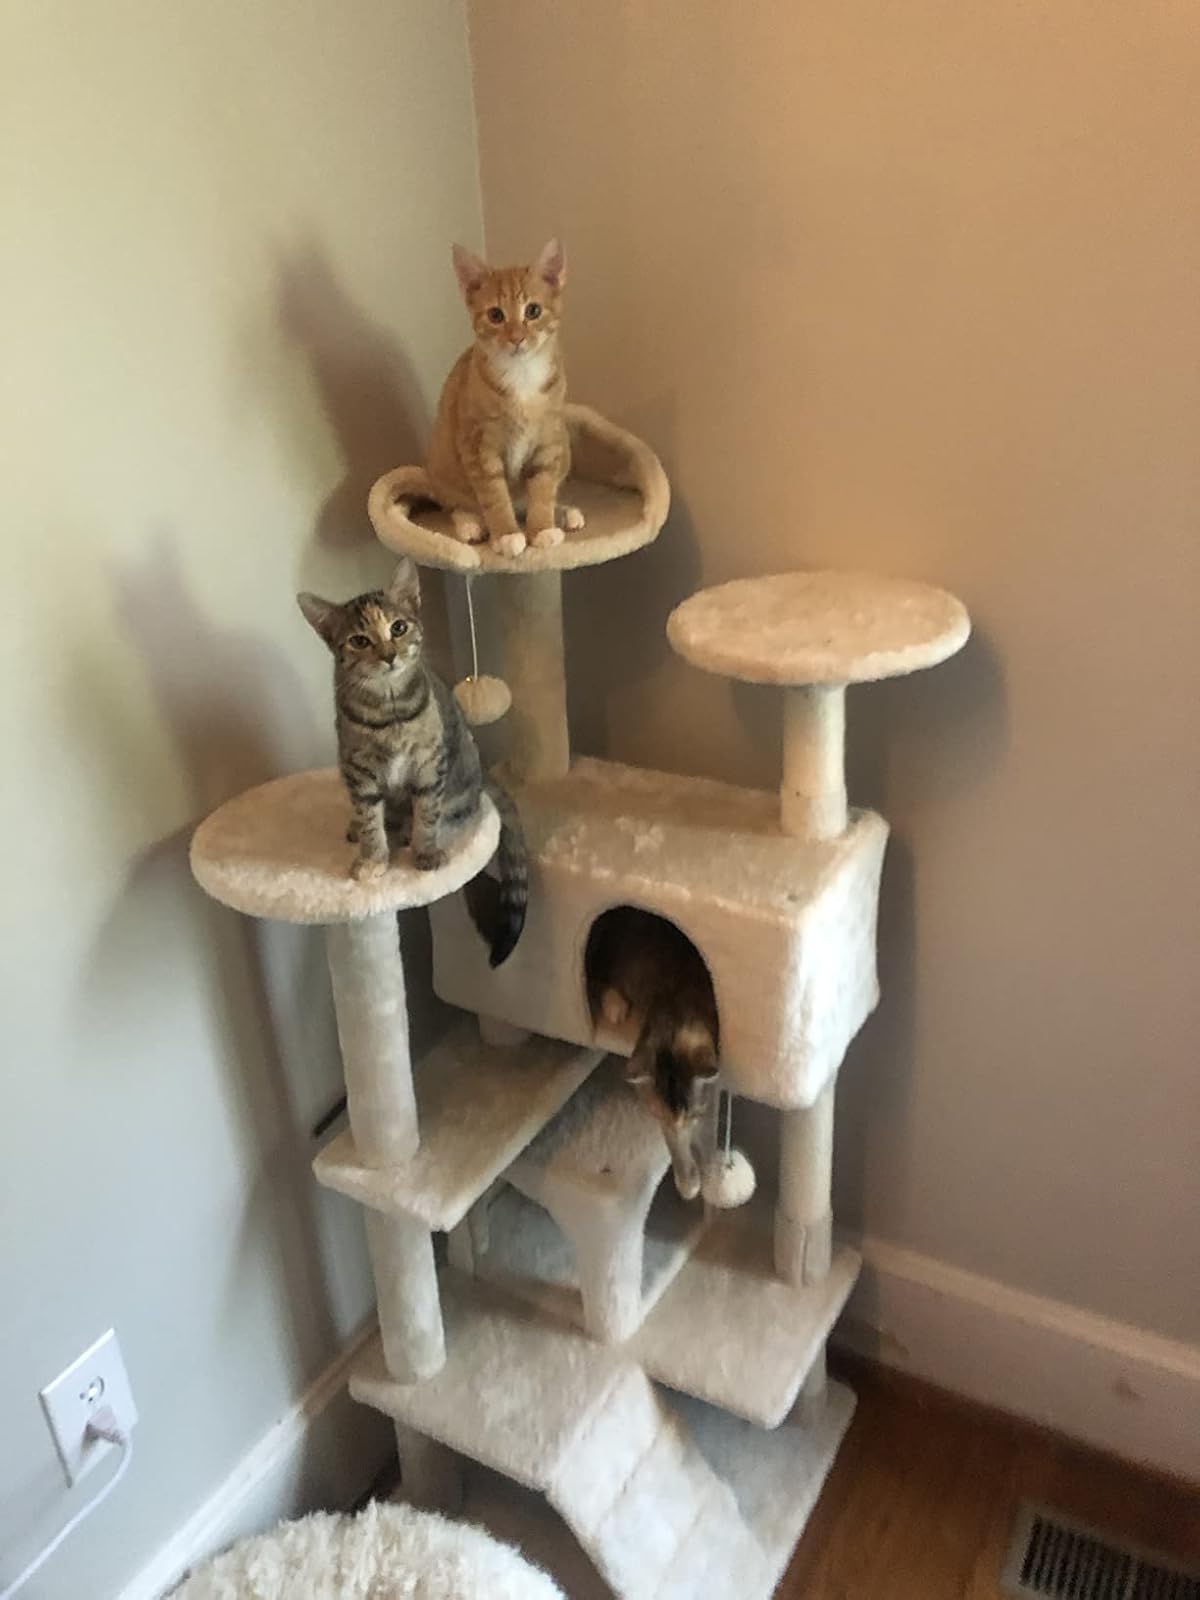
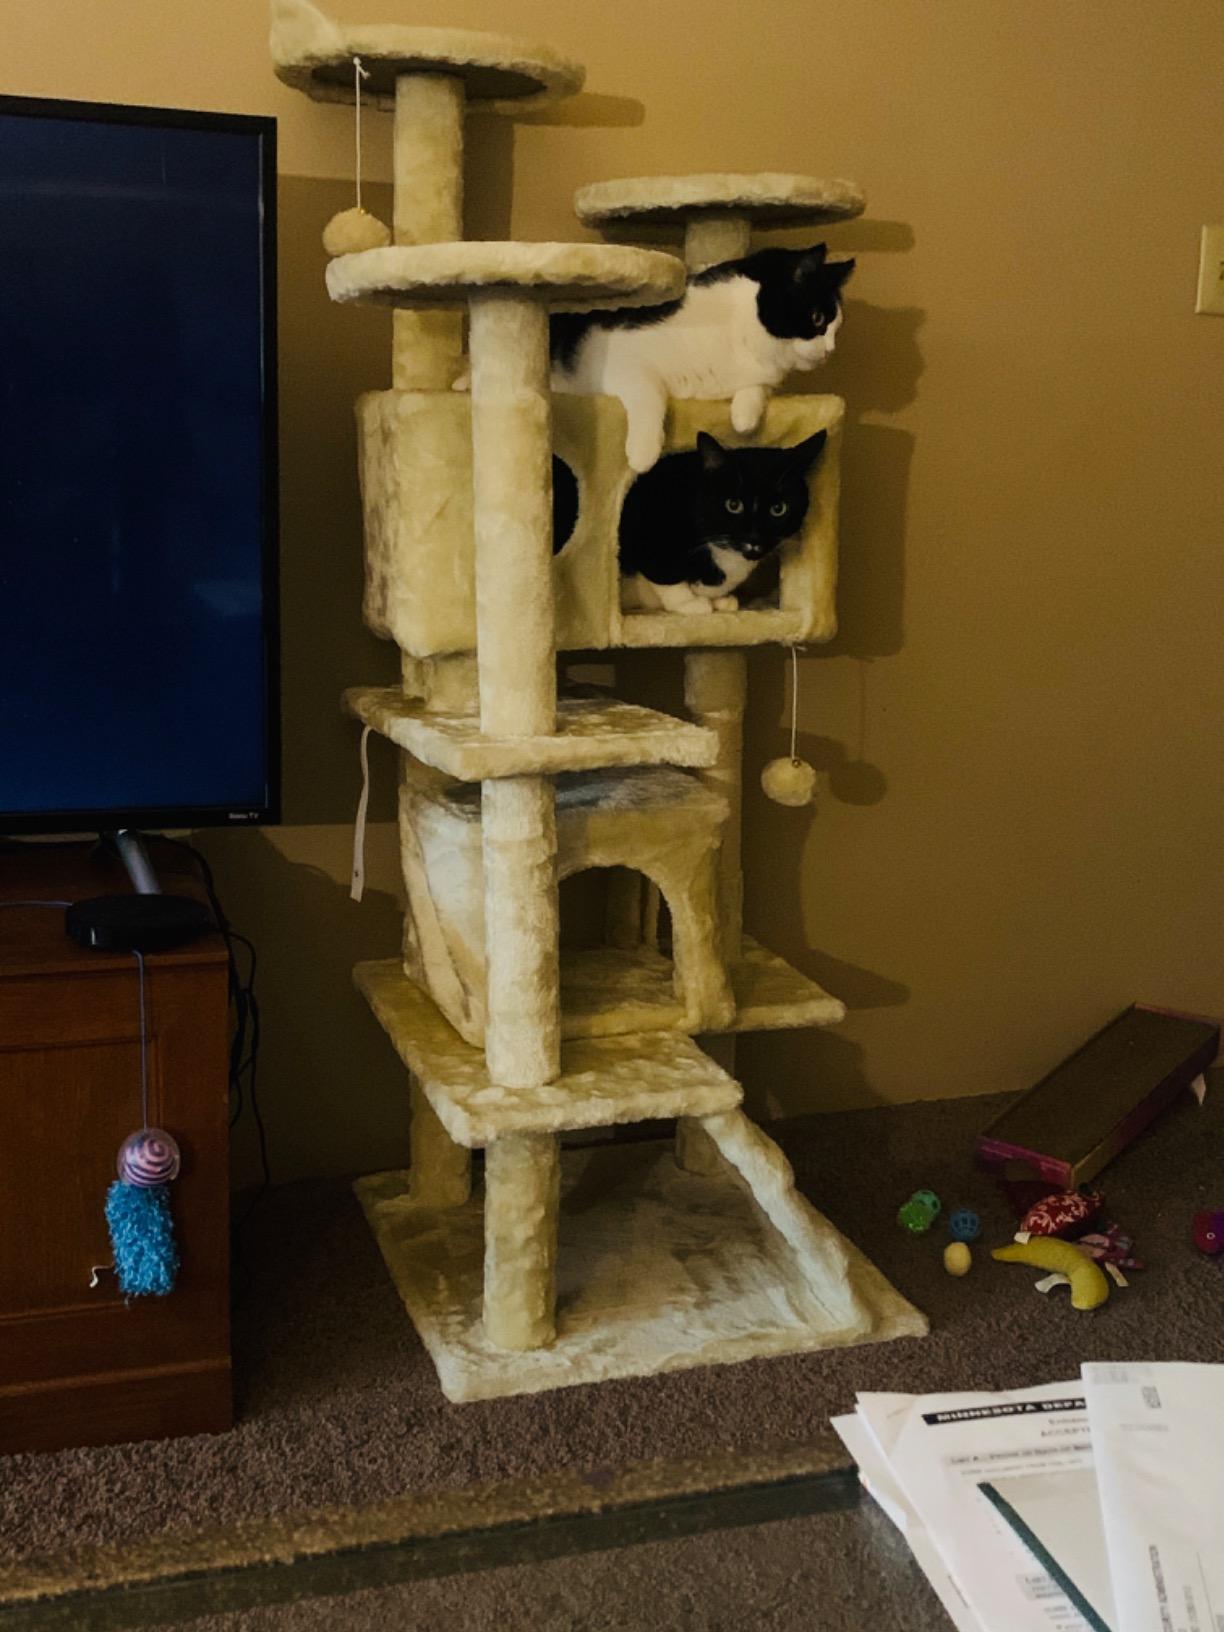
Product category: items_cat tree
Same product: yes